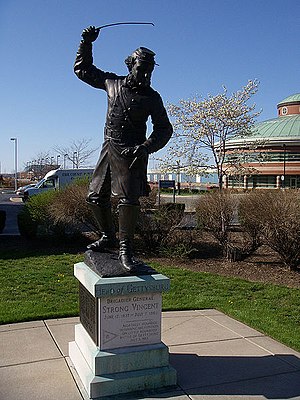
Strong Vincent / I erindringen
Statue ved Blasco Library i Erie, Pennsylvania
Statue af Strong Vincent ved Blasco Library i Erie, Pennsylvania
Strong Vincent var en advokat, som blev berømt som amerikansk officer under kampene ved Little Round Top i den amerikanske borgerkrig under slaget ved Gettysburg, hvor han blev dødeligt såret.